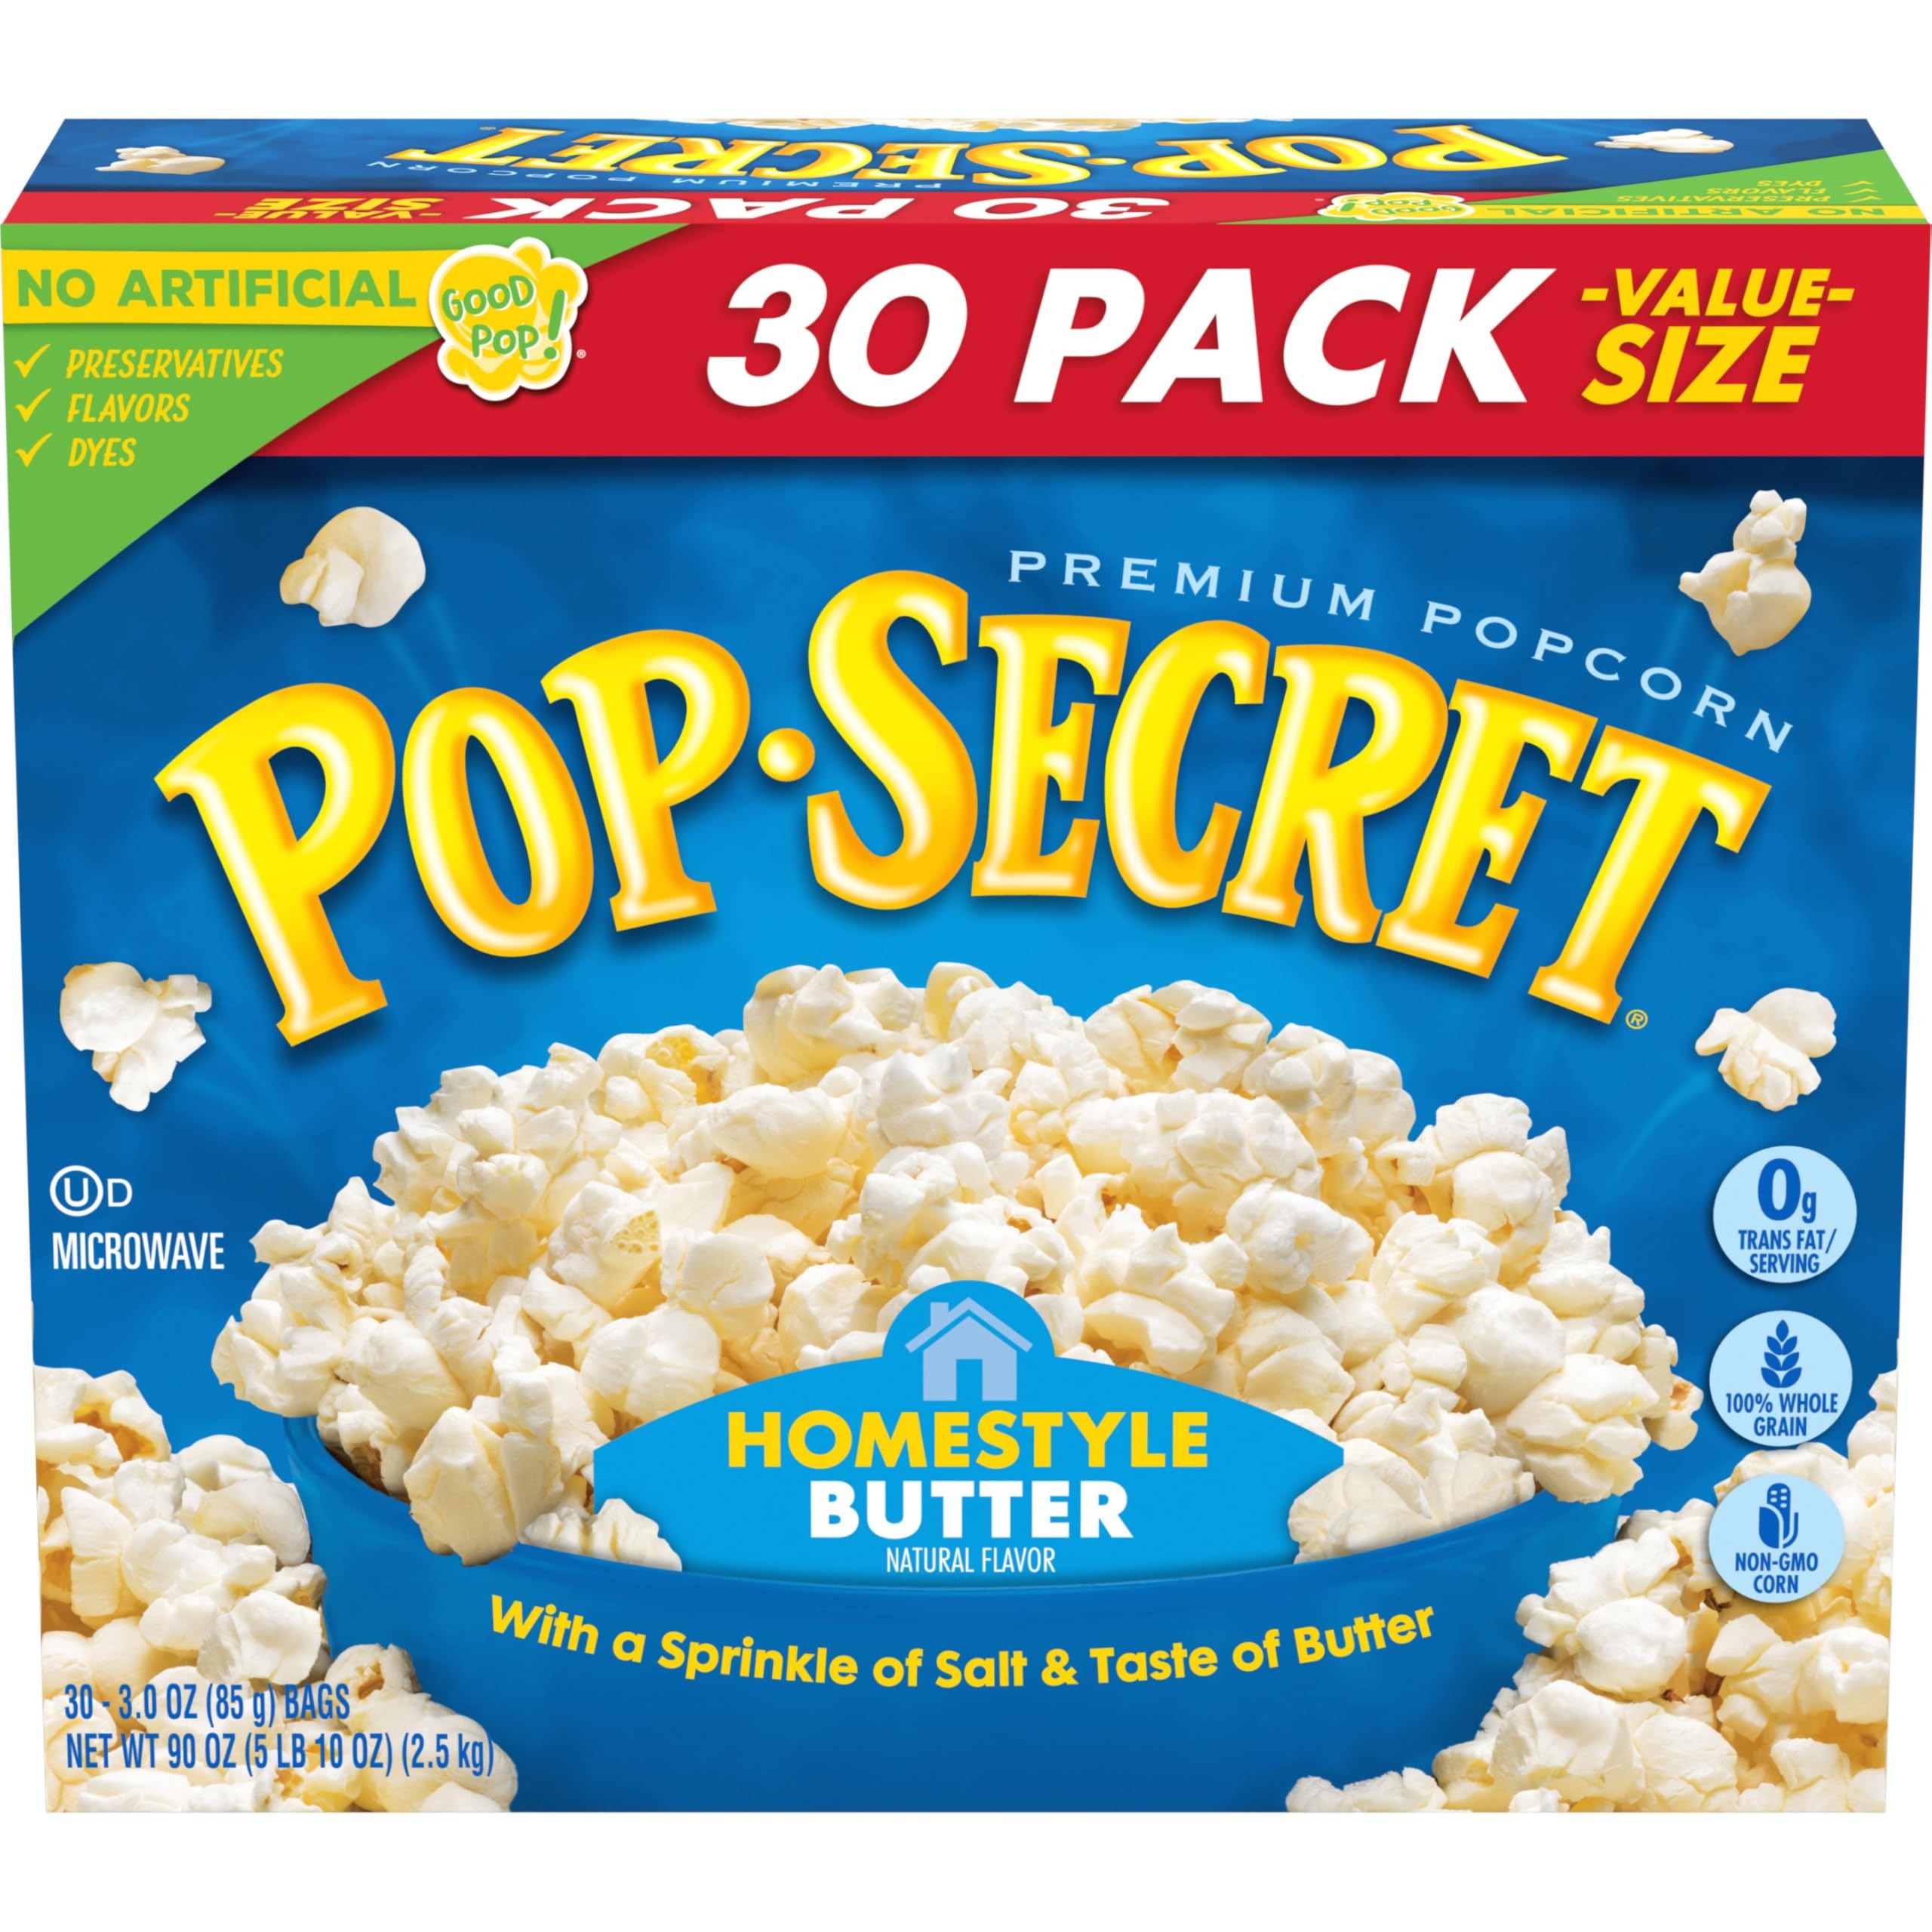
Item Name: Pop Secret Microwave Popcorn, Homestyle Butter Flavor, 3 Ounce Sharing Bags, (Pack of 30)
Bullet Point 1: HOMESTYLE POPCORN: Pop Secret Homestyle Butter Flavor Popcorn is buttery flavor that pops up light and fluffy
Bullet Point 2: DELICIOUS ANY TIME: A delicious snack for movie night, TV watching, family game time, or any time!
Bullet Point 3: WARM POPCORN: Delicious hot popcorn with an irresistible aroma and flavor, ready in minutes
Bullet Point 4: WHOLE GRAIN SNACK: 100% whole grain popcorn snacks everyone can feel good about
Bullet Point 5: INGREDIENTS TO FEEL GOOD ABOUT: Non-GMO corn and no artificial preservatives, flavors, fructose corn syrup or trans fats
Value: 90.0
Unit: Ounce

Price: 8.49